Quaker State

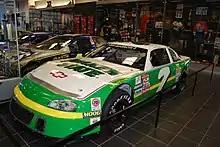
NASCAR's Chevrolet Monte Carlo sponsored by Quaker State

The former Pennzoil-Quaker State Company sponsored the IndyCar race, Quaker State 500 (now known as the ABC Supply 500) in 1988, and is a current sponsor of the NASCAR Cup Series race Quaker State 400 at Atlanta Motor Speedway.